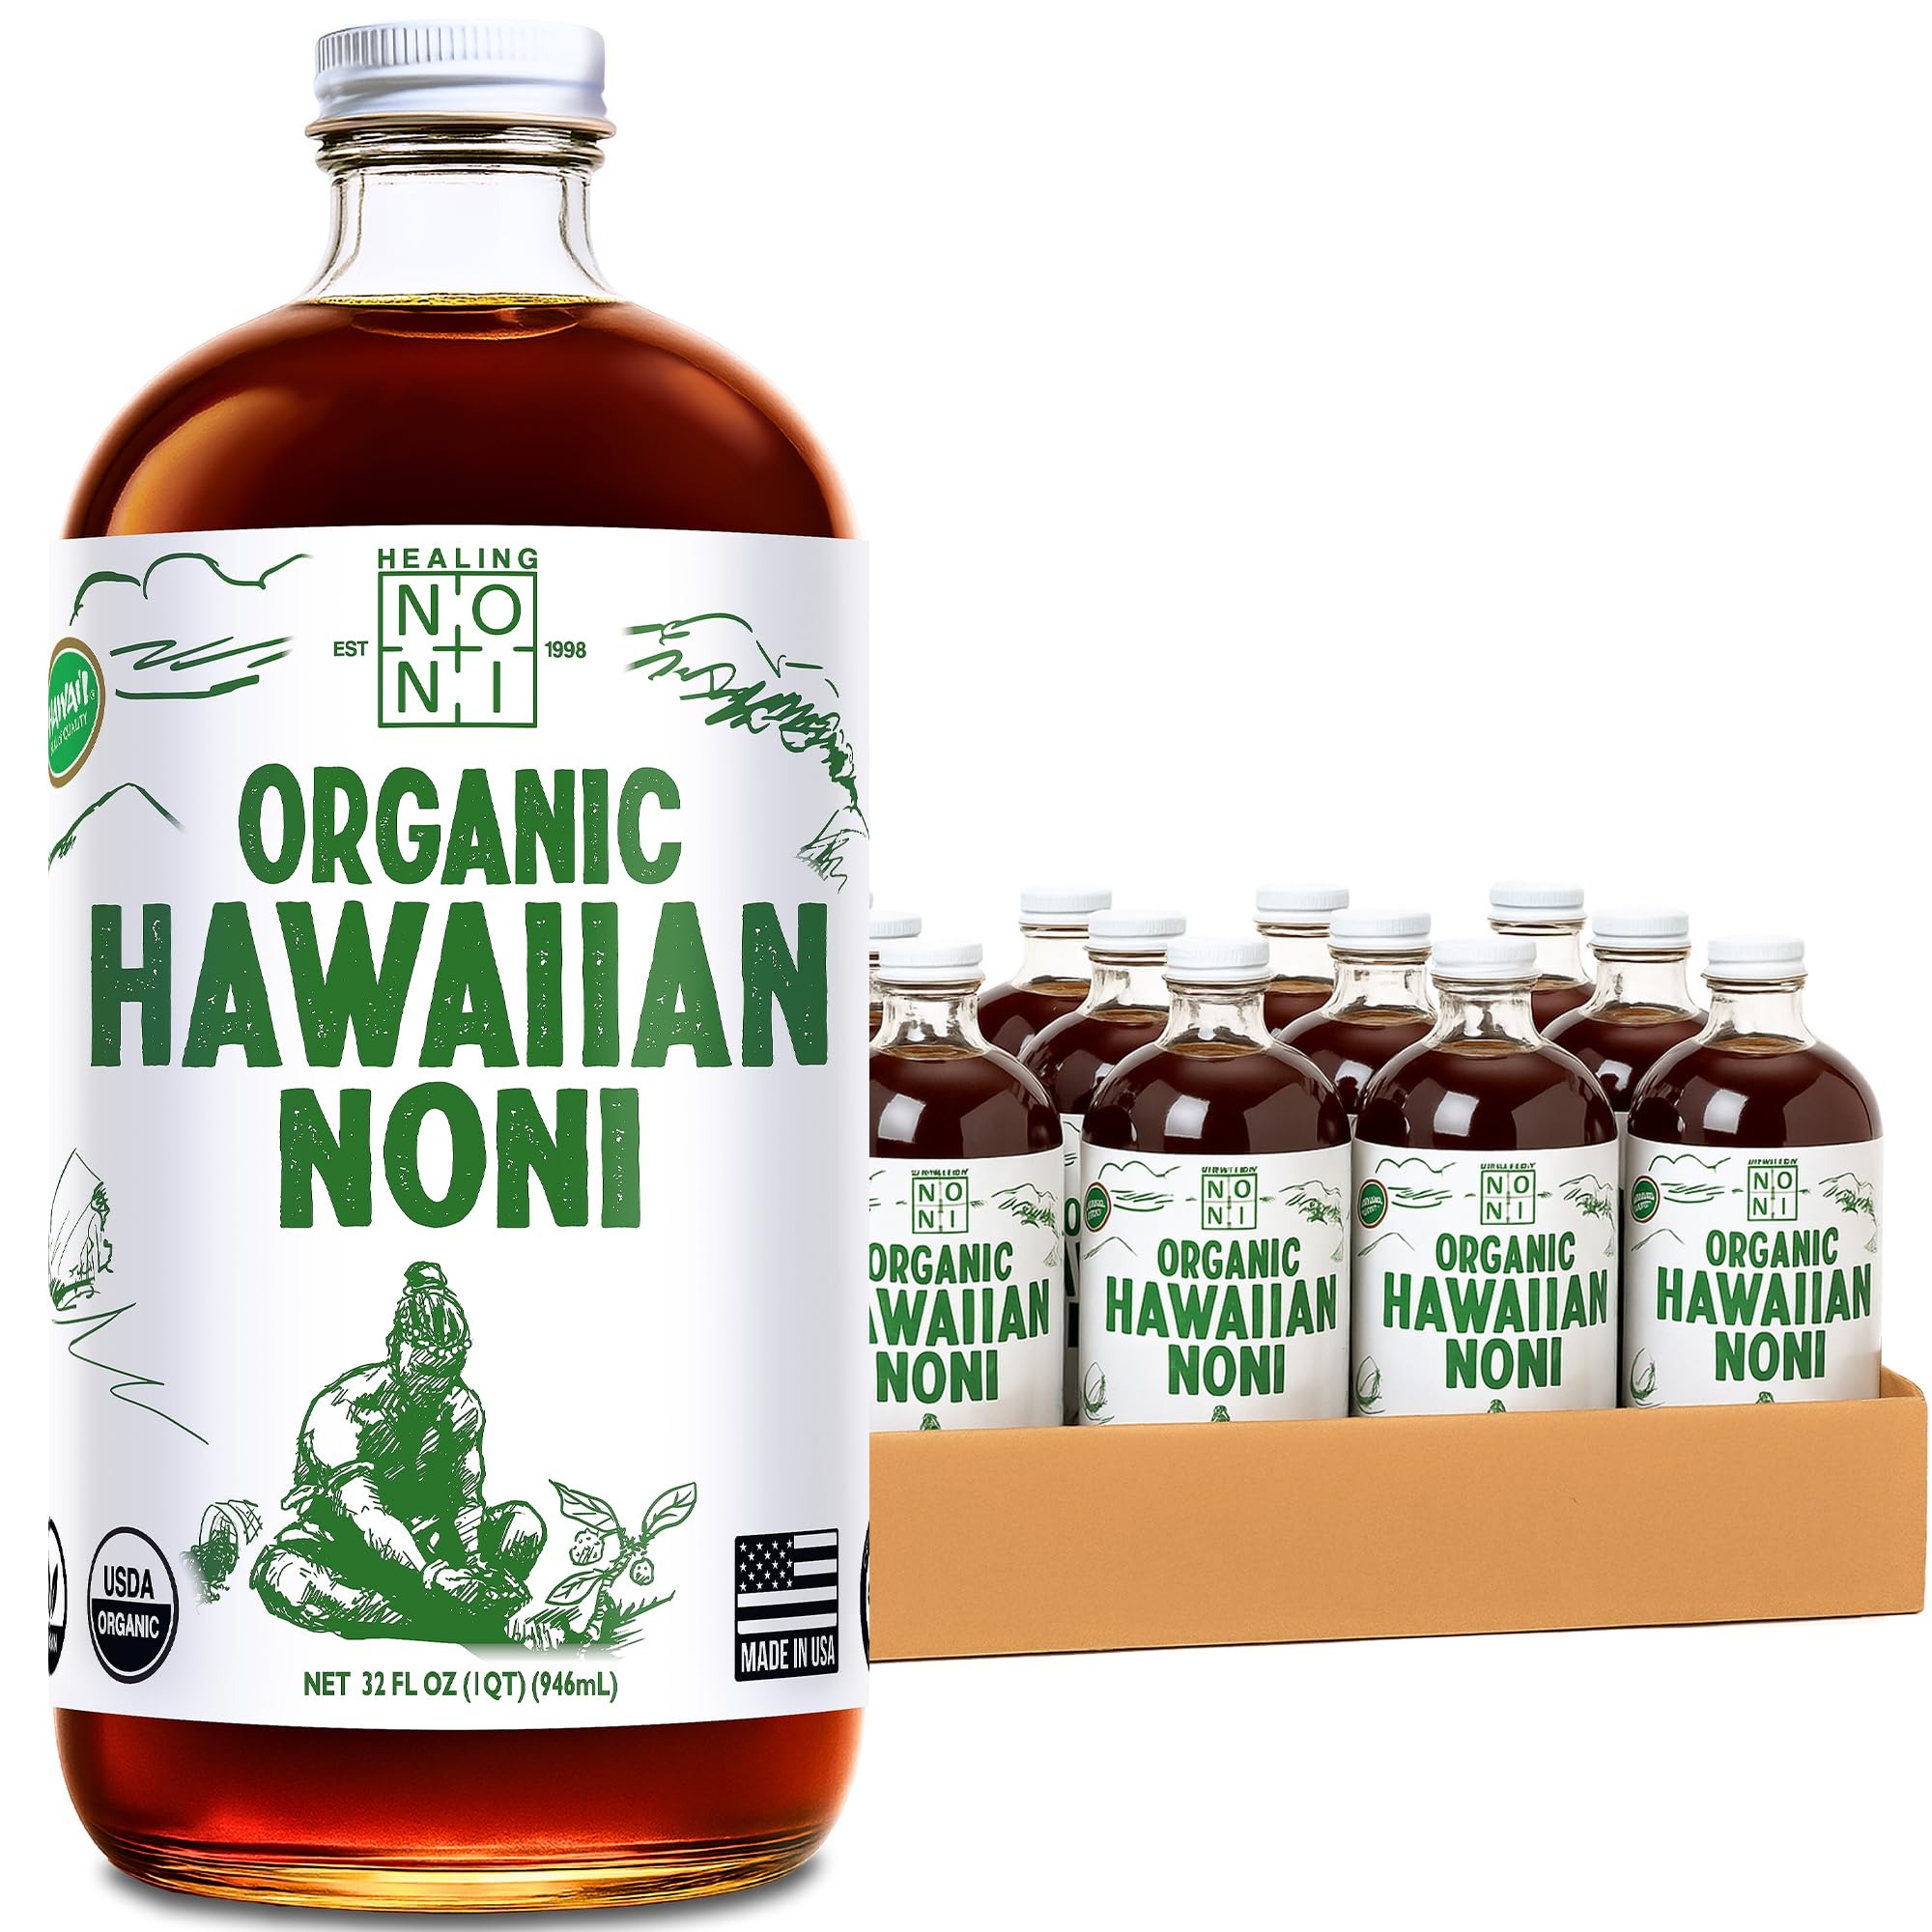
Item Name: Healing Noni - 12-Pack Glass Bottle 32oz - 100% Pure Hawaiian Organic Noni Juice - All-Natural - Farm Direct
Bullet Point 1: Hawaiian Heritage in Every Bottle – Made from 100% pure organic noni fruit, cultivated on our family-owned Hawaiian farms. Our process follows traditional Hawaiian maturation techniques to deliver the authentic, natural essence of noni.
Bullet Point 2: Naturally Matured & Unfiltered – Our noni juice undergoes a natural enzymatic maturation process that enhances its distinctive taste and character, just as nature intended. This ensures the juice remains pure, unfiltered, and unaltered, with zero additives, preservatives, or added sugars.
Bullet Point 3: Nutrient-Dense Superfruit – Contains 160+ naturally occurring compounds, including phytonutrients, enzymes, vitamins, and minerals, making it a unique and valued part of traditional diets.
Bullet Point 4: Versatile & Pure – Our noni juice is USDA Organic, Vegan, Kosher, and non-GMO, making it a clean and natural choice for any diet. Enjoy it straight or mix it with your favorite juice to complement its bold, tropical taste.
Bullet Point 5: From Our Farm to Your Bottle – Every bottle of Healing Noni Juice is grown, matured, and bottled directly on our Big Island, Hawaii farm, ensuring the highest level of quality and integrity from seed to shelf.
Bullet Point 6: Suggested Enjoyment – Drink 1-2 oz (2-4 tbsp) once or twice daily, either on its own or blended with your preferred beverage.
Product Description: Savor the essence of Hawaii with Healing Noni Juice, made from 100% pure organic noni fruit, cultivated on our family-owned Hawaiian farms. Naturally matured using traditional Hawaiian methods, this distinctive juice delivers an authentic taste and character unique to noni. Certified USDA Organic, Vegan, and Kosher, our noni juice is crafted with zero additives, preservatives, or added sugars, ensuring the highest quality and purity. Whether enjoyed on its own or blended with your favorite juice, it brings a pure and time-honored addition to your daily routine.
Value: 384.0
Unit: Fl Oz

Price: 306